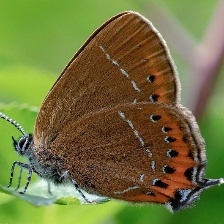
Species: BLACK HAIRSTREAK
Butterfly family (ImageNet category): lycaenid_butterfly